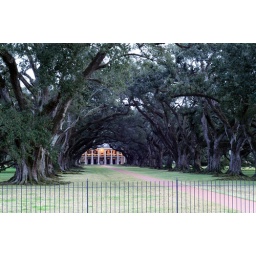
Live oaks line the path from the river to the front door of Oak Alley Plantation in Vacharie, Louisiana.